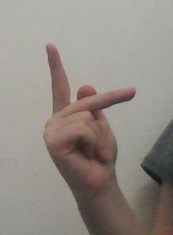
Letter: dha